Academy of Country Music Award for Female Artist of the Year

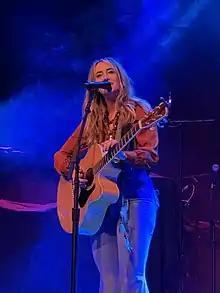
Lainey Wilson, the reigning winner of "Female Artist of the Year", 2025.

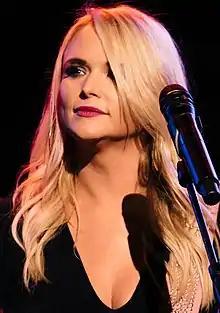
Miranda Lambert, the most decorated "Female Artist of the Yea"r with 9 wins.

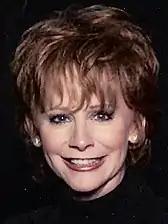
Reba McEntire, (along with Miranda Lambert) is the most nominated artist in this category.

The Academy of Country Music Award for Female Artist of the Year is awarded to the top female artist of the past year. It is based on individual musical performance on a solo Country single or album release, as well as the overall contribution to Country Music.The following is the list of winners, with the year representing the nominated work. This Award goes to the artist. This award was one of the original awards given at the first ceremony in 1966. The first recipient was Bonnie Owens. The most recent recipient is Lainey Wilson.